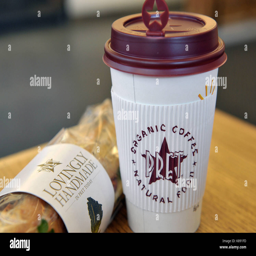
branded cups and sandwich in a store .